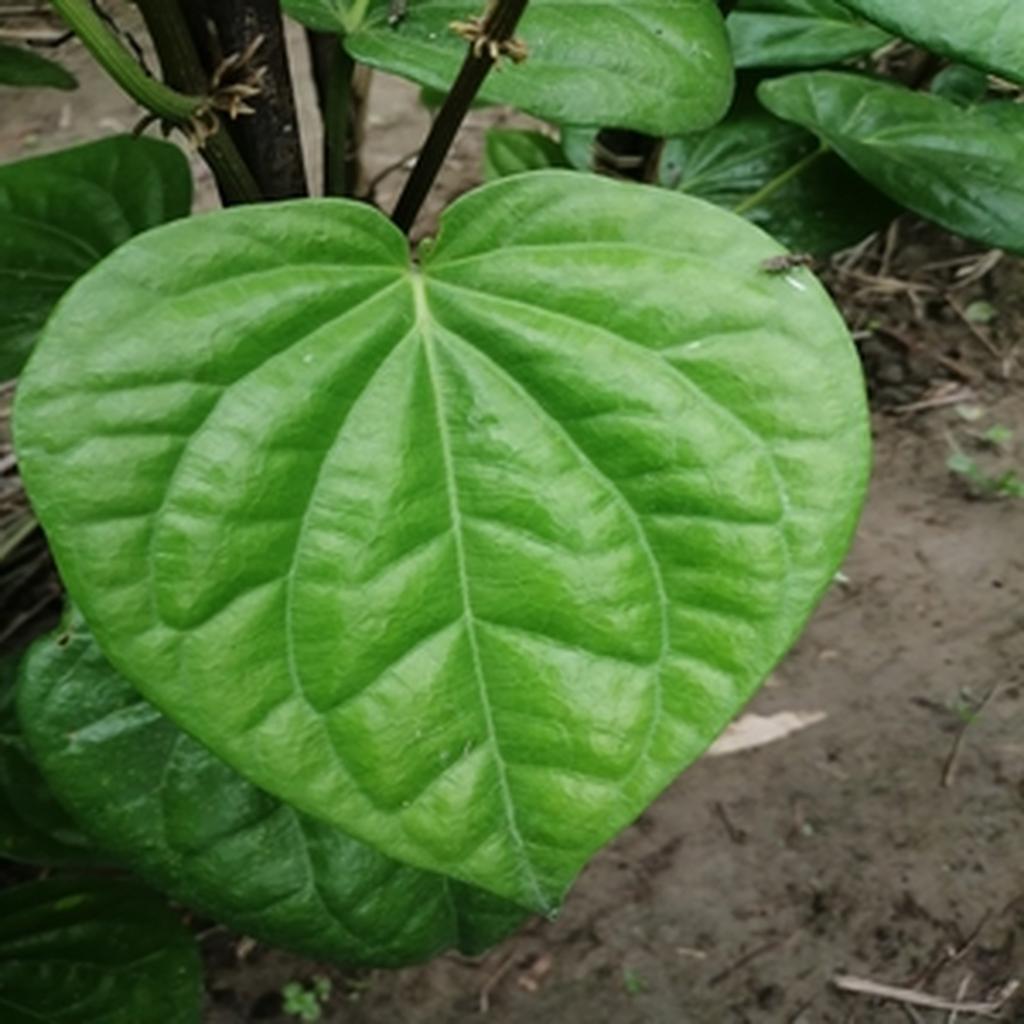
Label: Healthy_Leaf